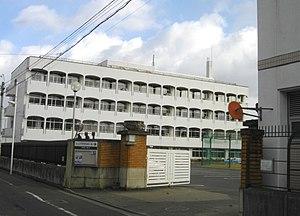
Tokiwagi Gakuen High School
Saki Kumagai, née le 17 octobre 1990 à Sapporo, est une footballeuse internationale japonaise évoluant aux postes de défenseur central et de milieu défensif avec l'Olympique lyonnais. Formée au lycée Tokiwagi Gakuen de Sendai, elle signe son premier contrat professionnel en 2009 avec les Urawa Red Diamonds avant de s'expatrier en Europe en s'engageant avec le FFC Francfort en 2011, puis avec l'Olympique lyonnais en 2013.